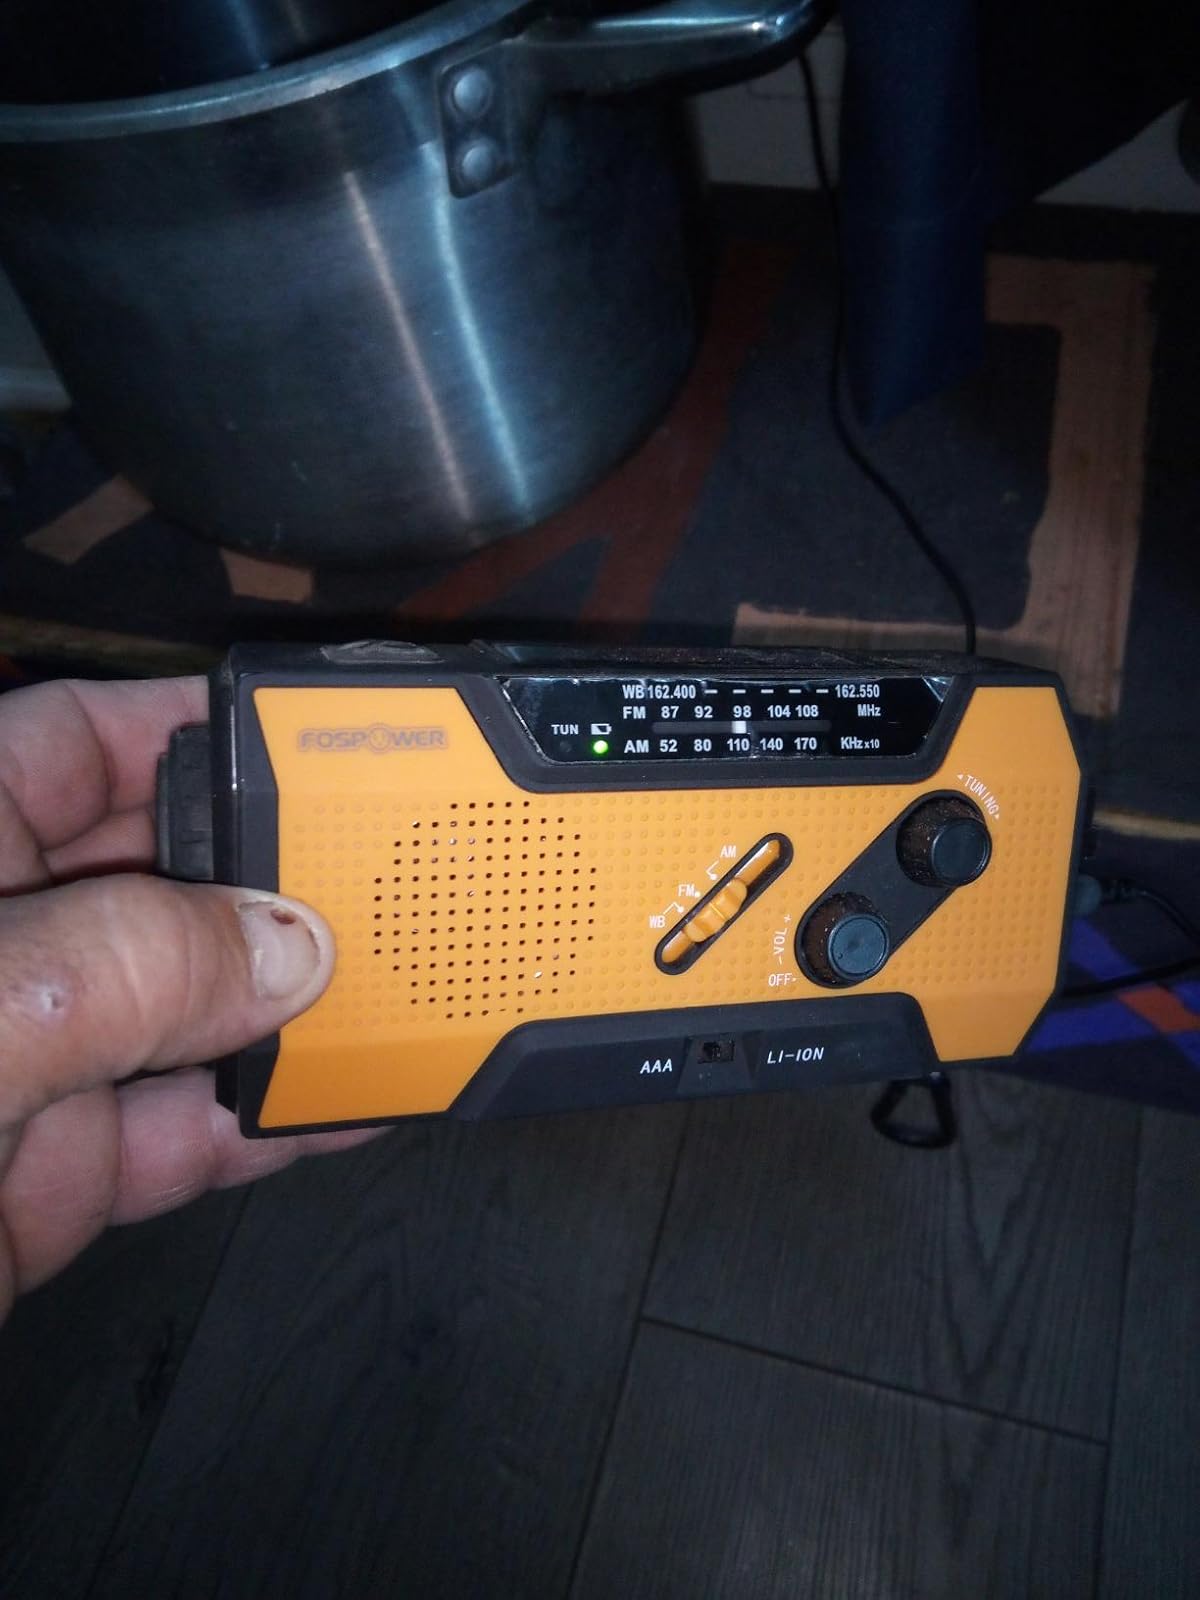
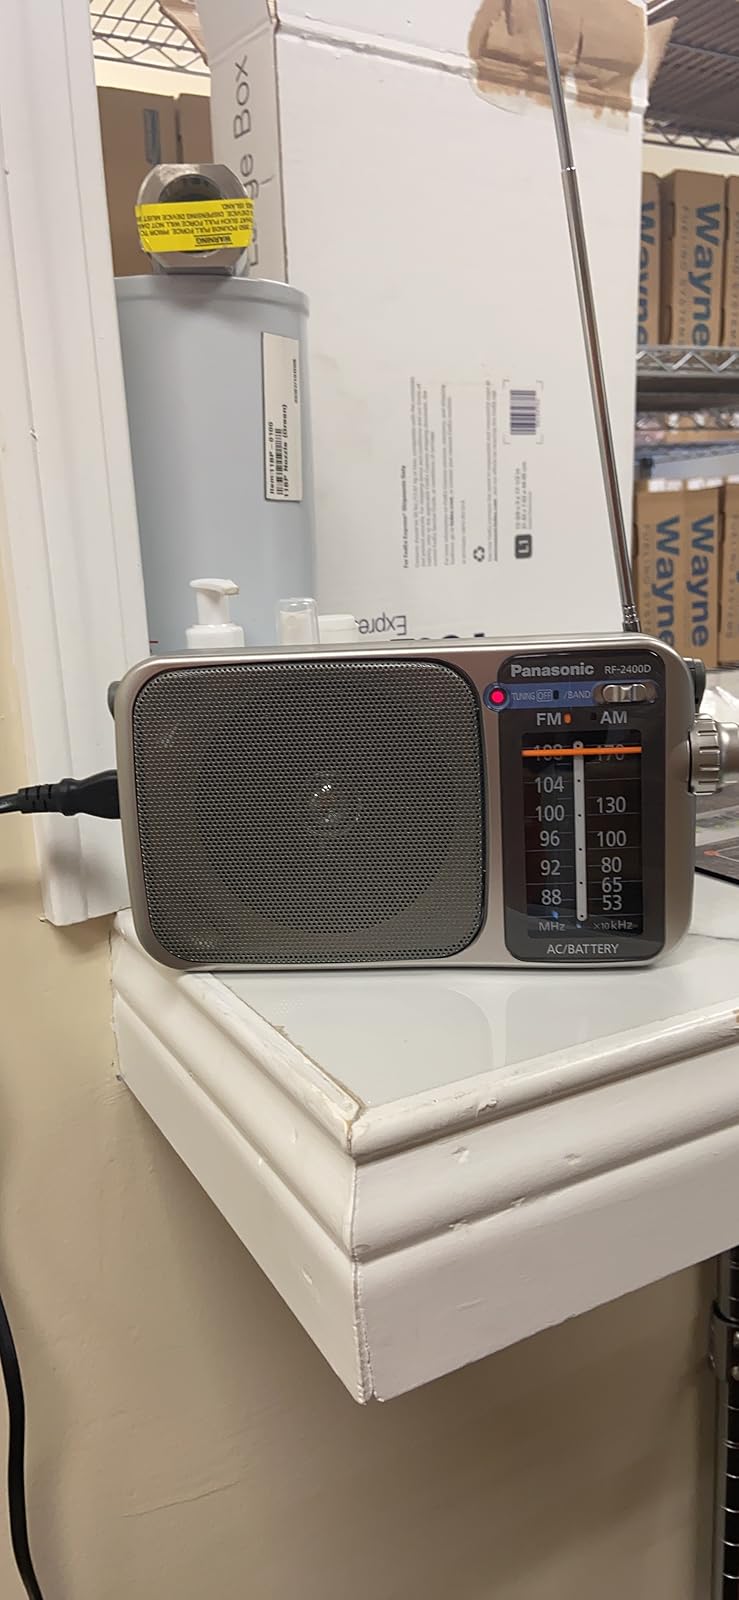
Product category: radio
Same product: no